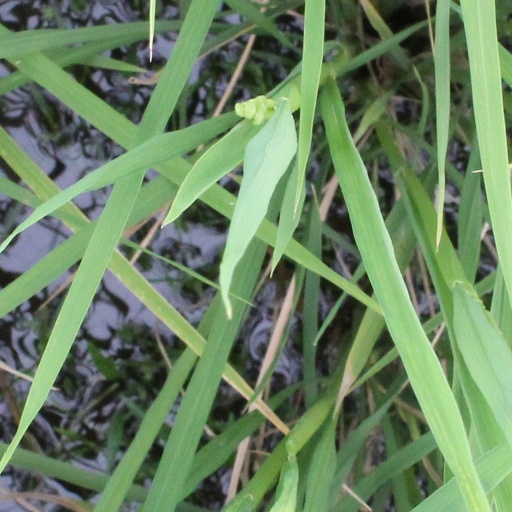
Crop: rice